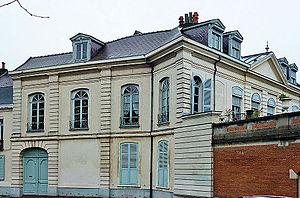
Hôtel du 52 façade de l'Esplanade à Lille Nord (département français) This building is inscrit au titre des Monuments Historiques. It is indexed in the Base Mérimée, a database of architectural heritage maintained by the French Ministry of Culture,
L’hôtel Virnot de Lamissart-Prouvost, 52 Façade de l'Esplanade, est un hôtel particulier situé à Lille, dans le département du Nord.
La Façade de l’Esplanade est une voie de la commune de Lille, dans le département français du Nord.